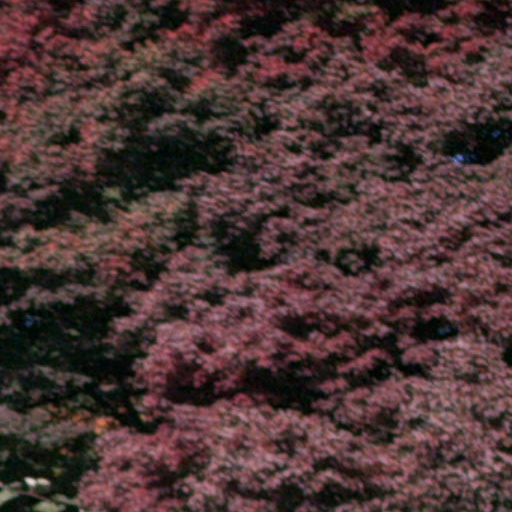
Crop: cassava